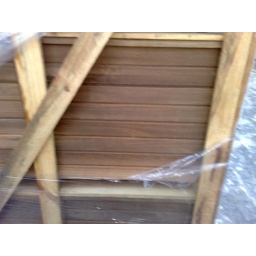
Container with 486 flower boxes  -  7th MF cntr  -  still in the port